Assassination of Fernando Villavicencio

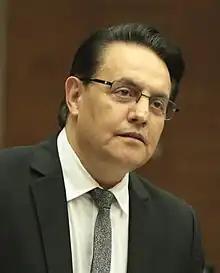
Villavicencio in January 2023

On 9 August 2023, eleven days before the 2023 Ecuadorian general election, presidential candidate Fernando Villavicencio was assassinated after leaving a campaign rally in Quito, the capital of Ecuador. One assailant was killed during the attack. Several bystanders, including security personnel and a legislative candidate, were injured.